Houston Air Route Traffic Control Center

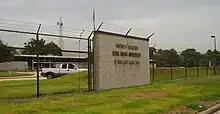
Houston Air Route Traffic Control Center

Houston Air Route Traffic Control Center (ZHU) (radio communications: Houston Center) is located at George Bush Intercontinental Airport at 16600 JFK Boulevard, Houston, Texas, United States 77032. The Houston ARTCC is one of 22 Air Route Traffic Control Centers in the United States. Houston Center is the 8th busiest ARTCC in the United States. In 2024, Houston Center handled 2,338,712 aircraft.